Effect of spaceflight on the human body

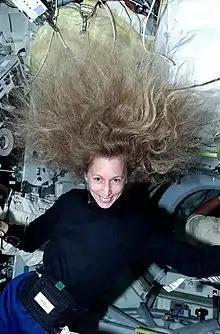
American astronaut Marsha Ivins demonstrates the effects of microgravity on her hair in space

The effects of spaceflight on the human body are complex and largely harmful over both short and long term. Significant adverse effects of long-term weightlessness include muscle atrophy and deterioration of the skeleton (spaceflight osteopenia). Other significant effects include a slowing of cardiovascular system functions, decreased production of red blood cells (space anemia), balance disorders, eyesight disorders and changes in the immune system. Additional symptoms include fluid redistribution (causing the "moon-face" appearance typical in pictures of astronauts experiencing weightlessness), loss of body mass, nasal congestion, sleep disturbance, and excess flatulence. A 2024 assessment noted that "well-known problems include bone loss, heightened cancer risk, vision impairment, weakened immune systems, and mental health issues... [y]et what’s going on at a molecular level hasn’t always been clear", arousing concerns especially vis a vis private and commercial spaceflight now occurring without any scientific or medical research being conducted among those populations regarding effects.